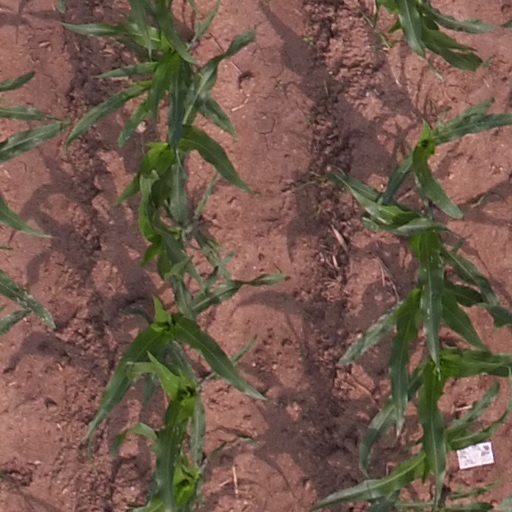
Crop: maize; corn